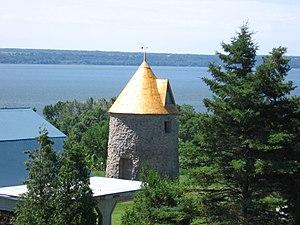
Cet article répertorie les moulins à vent du Québec au Canada, classés par ordre alphabétique des localités, chacun dans sa catégorie, selon qu'il s'agisse d'un moulin authentique existant, d'un moulin-réplique, ou d'un moulin disparu.
La bataille de Neuville, ou de Pointe-aux-Trembles, a eu lieu le 16 mai 1760 devant le village de Neuville. Après la prise de Québec et la retraite du Chevalier de Lévis en 1759, les navires l’Atalante, la Pomone, les flûtes la Pie et la Marie hivernèrent en Nouvelle-France près de Sorel. Au printemps de 1760, ils transportent les munitions de l'armée près de Québec afin de hâter la marche des troupes qui livrèrent la bataille de Sainte-Foy. Peu après cette victoire, les navires s'ancrent près de Québec, et Lévis entreprend de faire le siège de Québec avec quelques canons.
Neuville est une ville du Québec fondée en 1667 située près de Québec. Petit village historique du comté de Portneuf, sis entre les villes de Donnacona, Pont-Rouge et Saint-Augustin-de-Desmaures, il constitue une destination touristique régionale très prisée pour son histoire, son aspect naturel et son cachet rural. La paroisse Saint-François-de-Sales fut quant à elle fondée en 1684, et Jean Basset en est alors le premier curé. Le territoire était autrefois connu sous le nom de Pointe-aux-Trembles. Elle fait partie du réseau Les plus beaux villages du Québec.